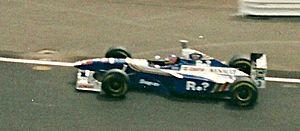
Jacques Villeneuve lors du Grand Prix de Grande-Bretagne 1997 à bord de la WilliaMs FW19
Le sport automobile est l'un des sports les plus populaires au Royaume-Uni. Cette nation est l'une des plus importantes de l'histoire du sport automobile à partir de la deuxième moitié du XXᵉ siècle, avec de nombreux pilotes sacrés champions du monde de différentes catégories, des écuries automobiles parmi les prestigieuses. Le Royaume-Uni accueille des manches des championnats les plus prestigieux. La Motor Sports Association est l'organisation qui dirige le sport automobile au Royaume-Uni.
La Williams FW19 est la monoplace de Formule 1 engagée par l'écurie britannique Williams F1 Team dans le cadre du championnat du monde de Formule 1 1997. Elle est pilotée par le Canadien Jacques Villeneuve et l'Allemand Heinz-Harald Frentzen en provenance de l'écurie Sauber. Les pilotes essayeurs sont le Français Jean-Christophe Boullion et le Colombien Juan Pablo Montoya.